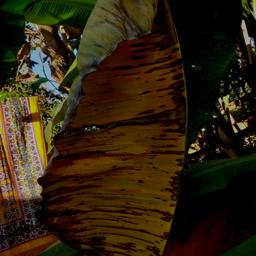
Label: MALBHOG LEAF